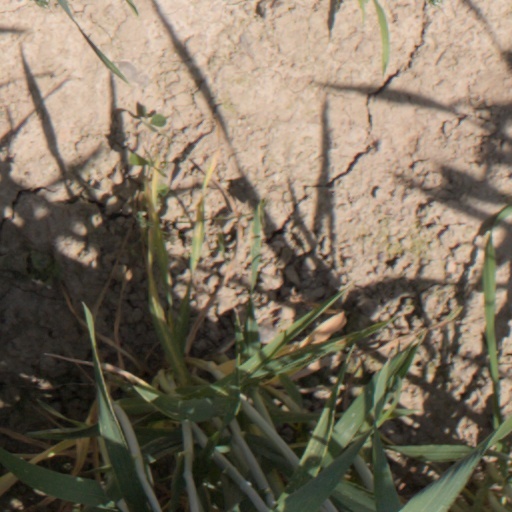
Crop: wheat